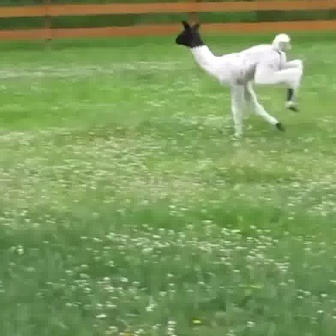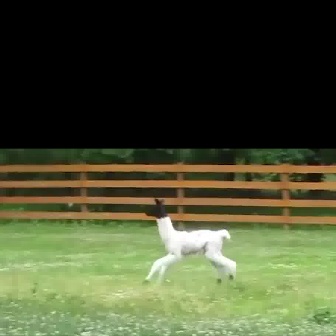
  Please identify the target specified by the bounding box [174,18,303,148] in the first image and locate it in the second image. Return the coordinates in [x_min,y_min,x_max,y_max] format.
Answer: [142,197,236,291]